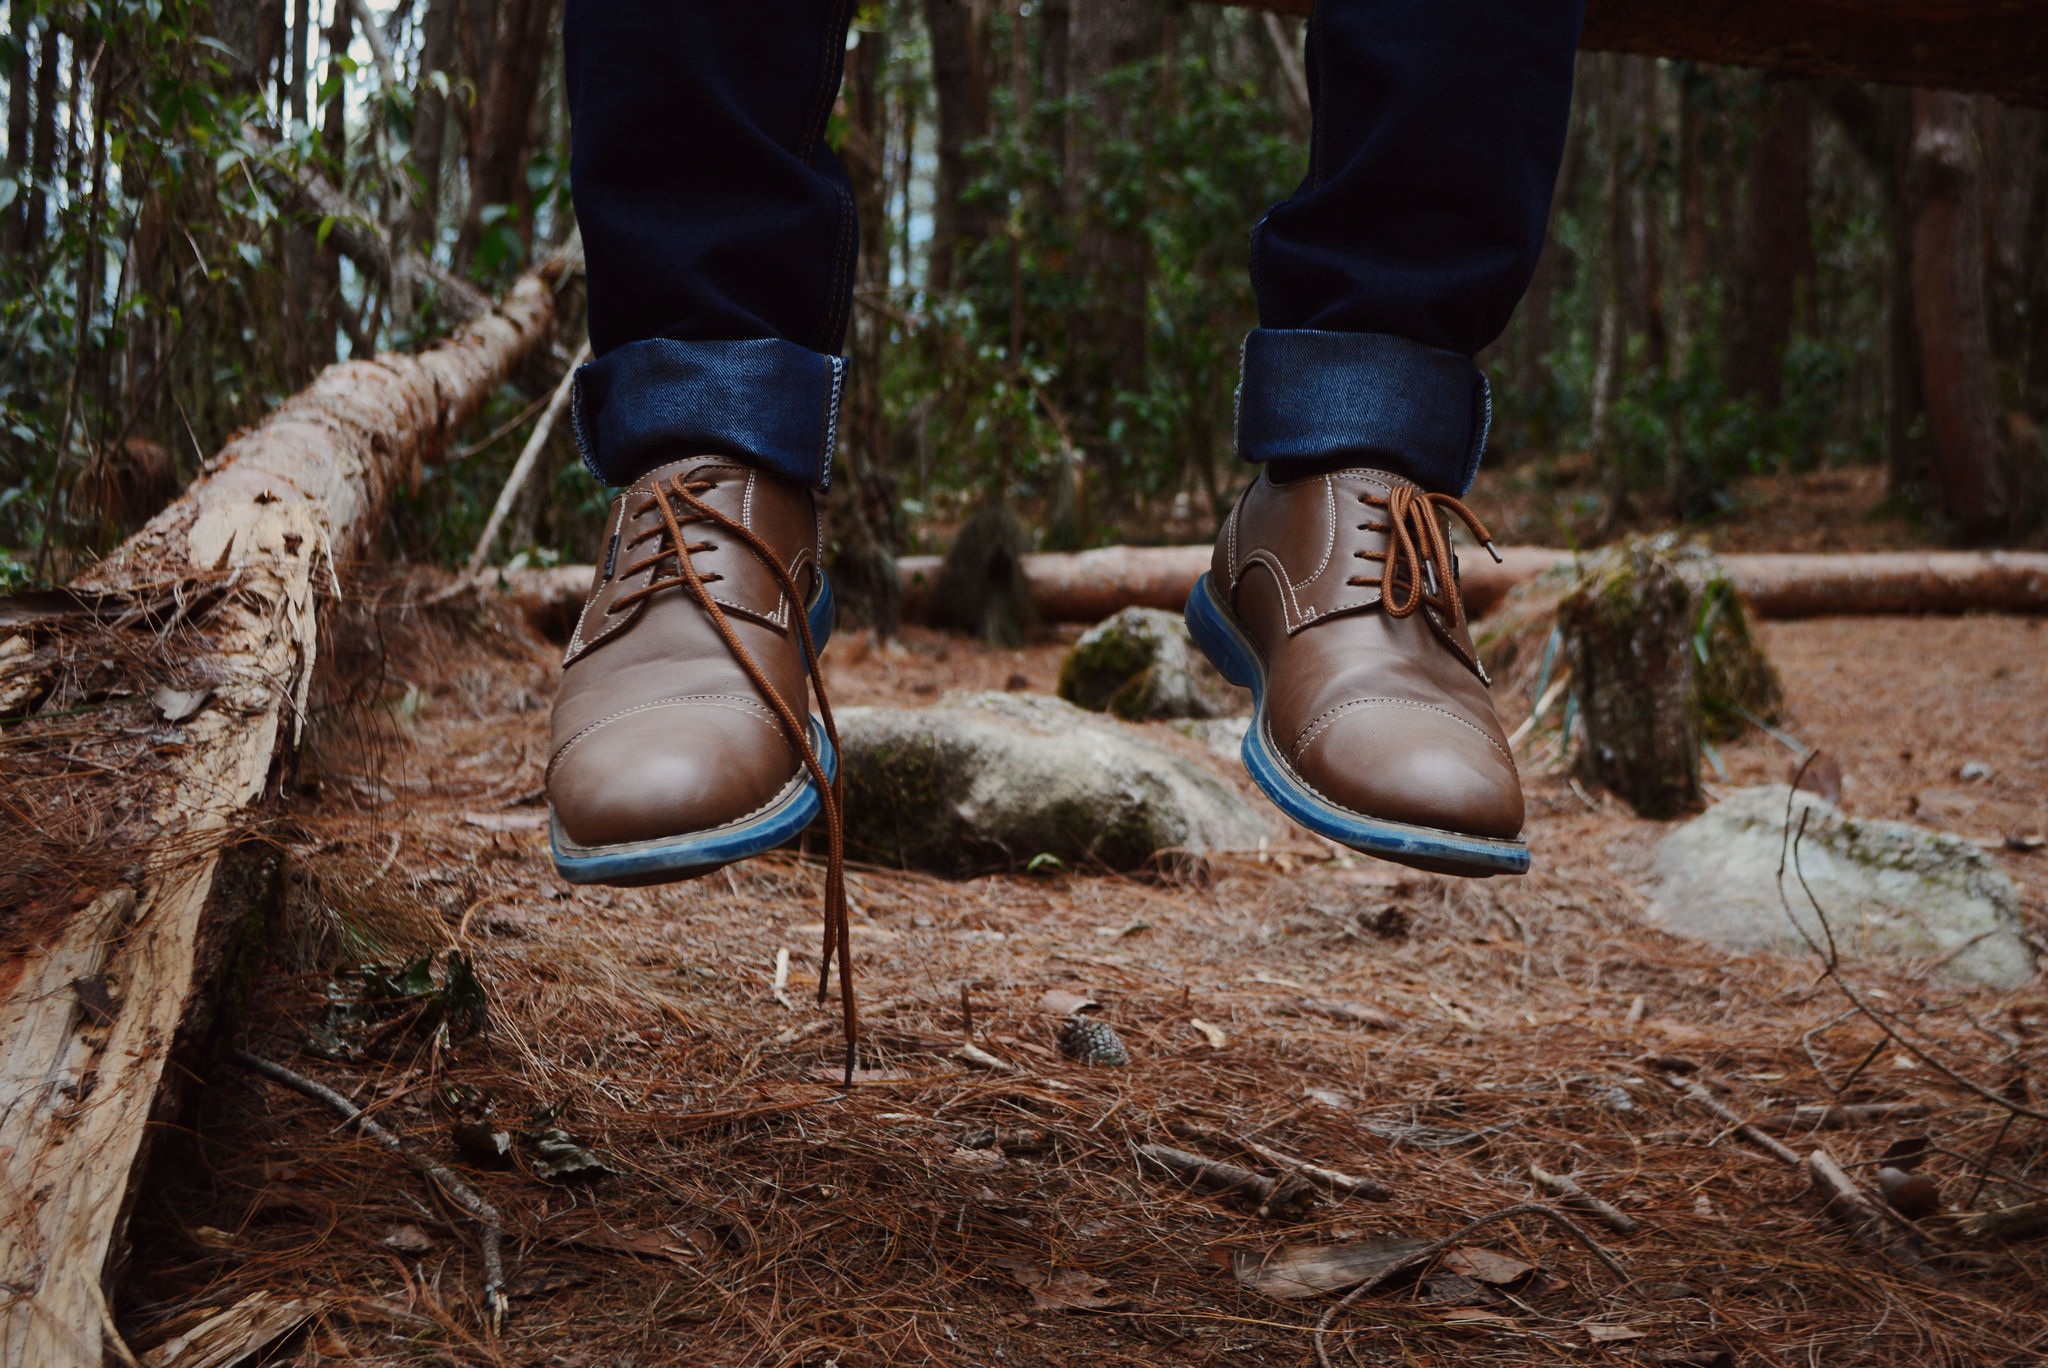
man, forest, shoe, feet, boot, leg, spring, soil, floating, season, outdoors, woods, footwear, woodland